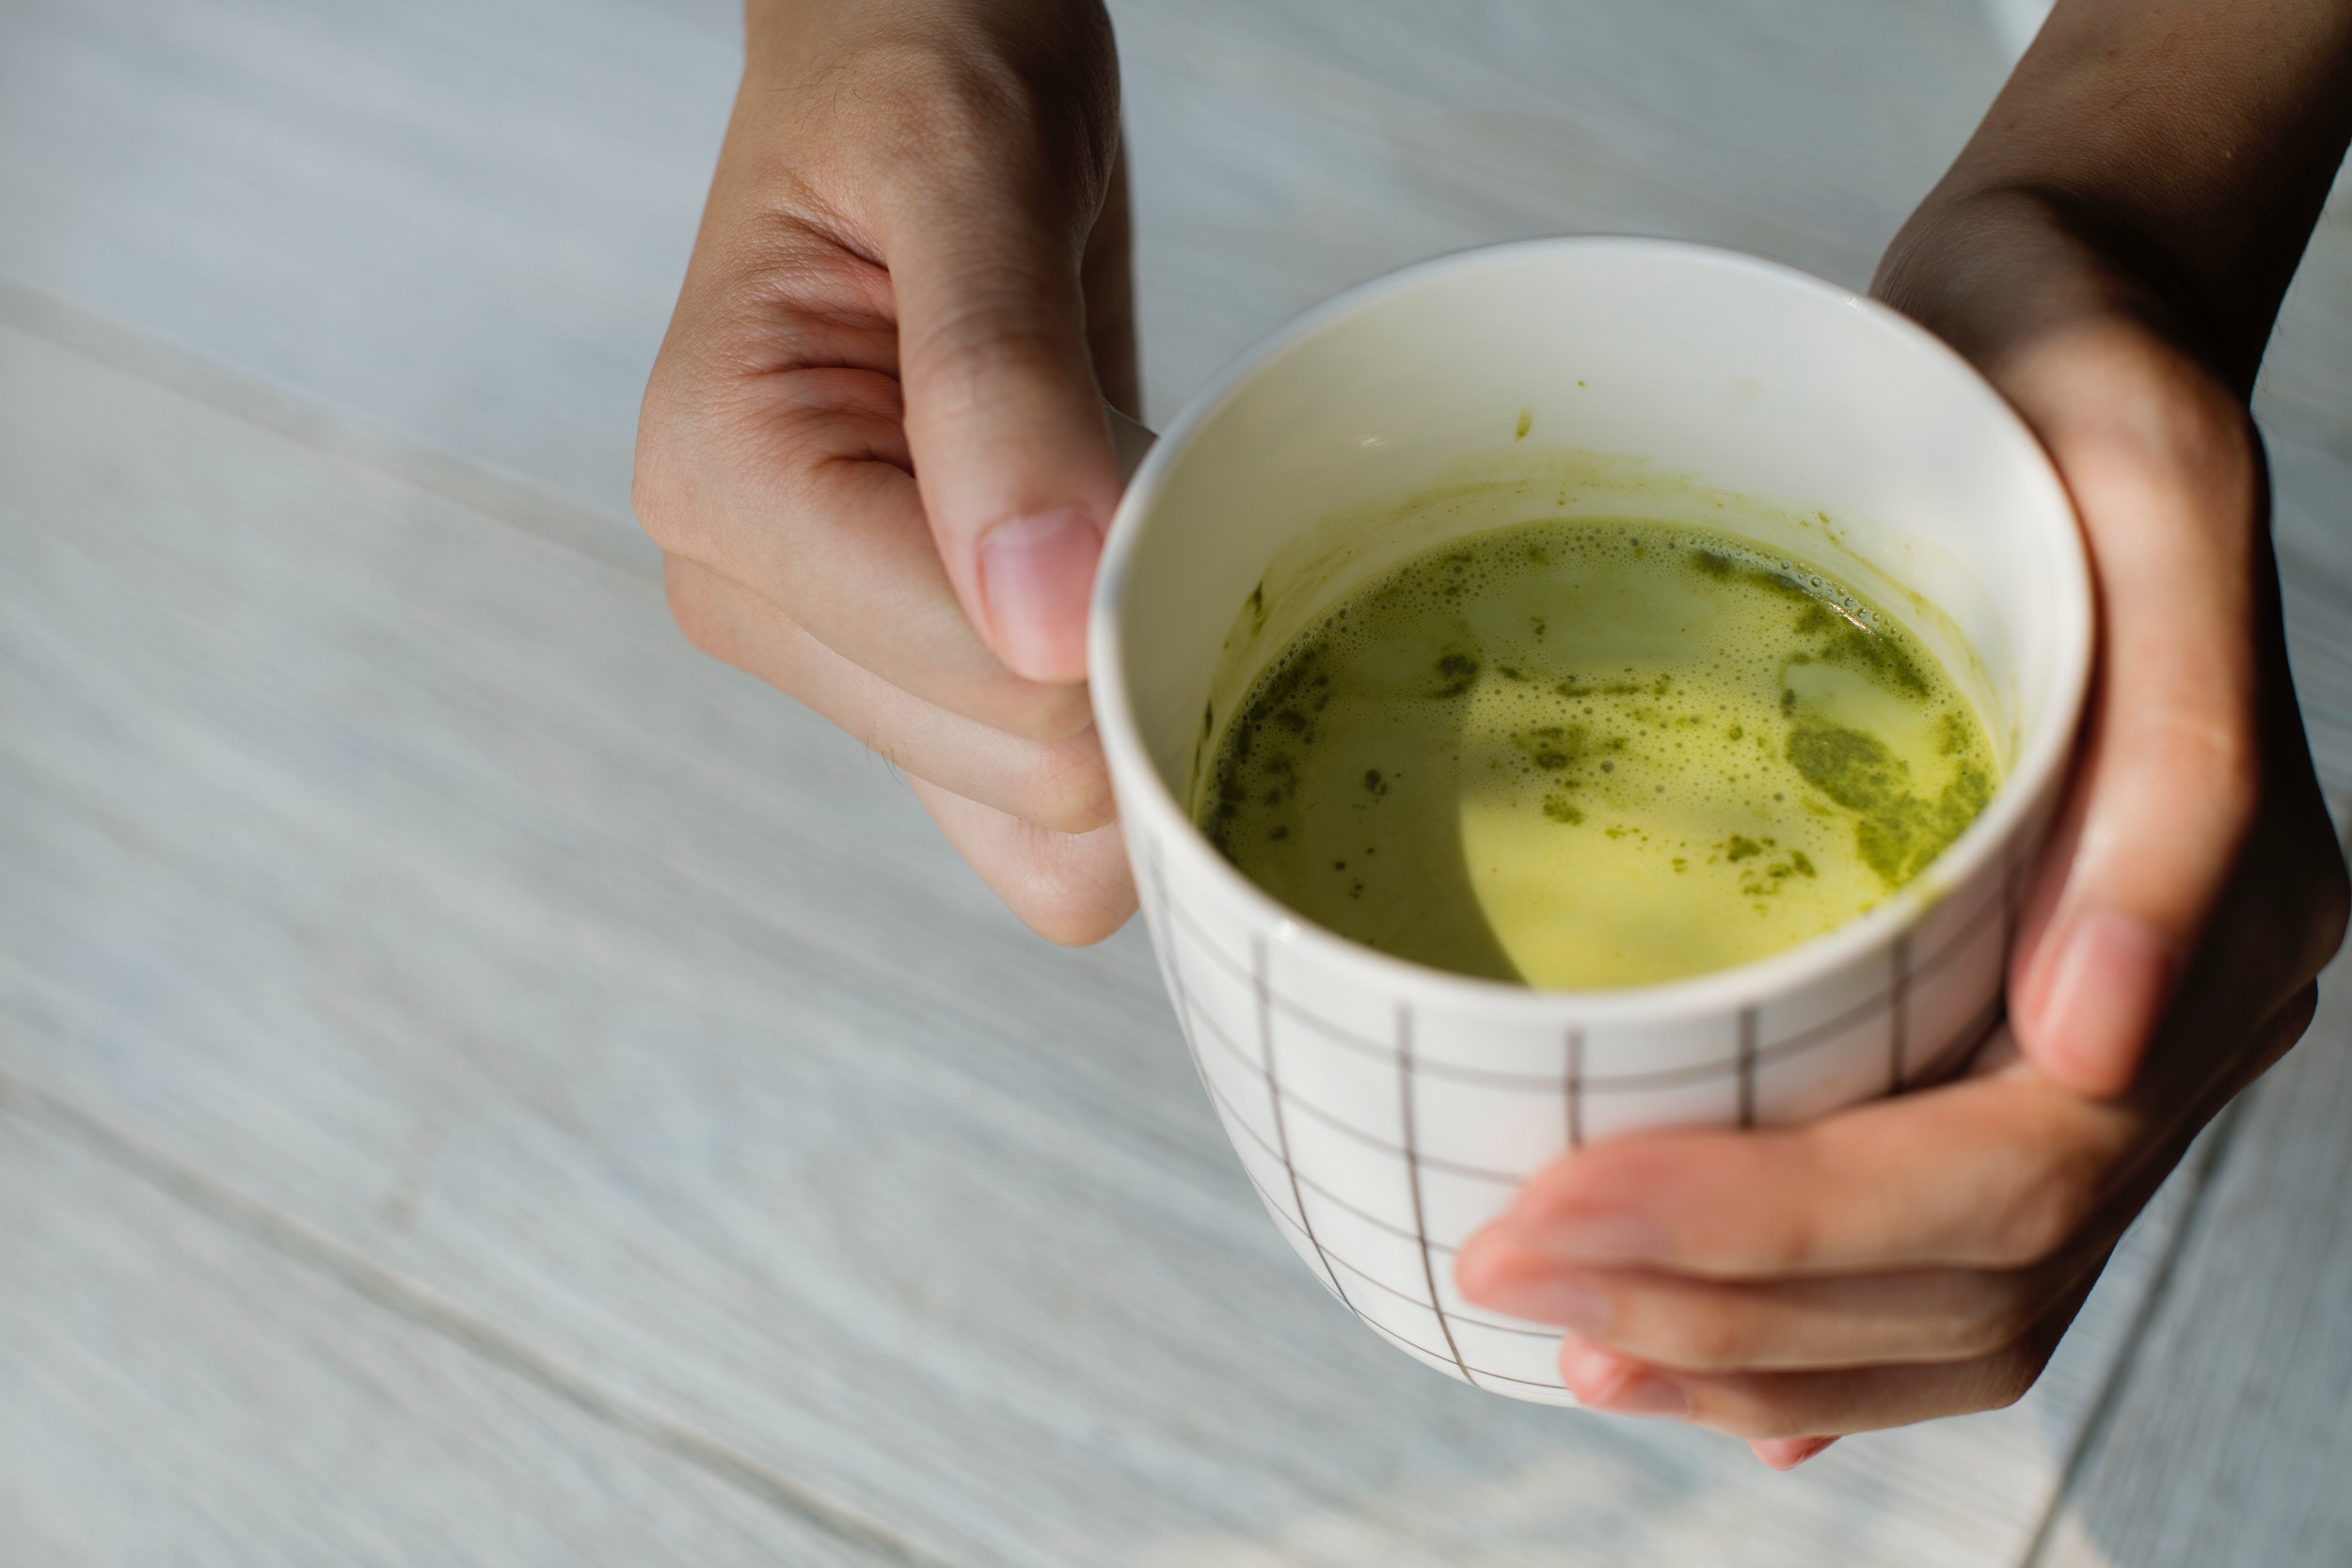
matcha, food, hand, cup, drink, cuisine, dish, tea, ingredient